Cinema of Mexico

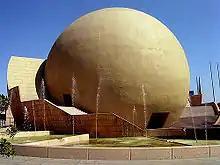
Outside of the IMAX dome at the Tijuana Cultural Center in Tijuana, Baja California, Mexico

For the other side the success of the films Nosotros los Nobles and Instructions Not Included in 2013, gave way to the development of similar projects trying to focus on the use of known Mexican TV stars such as Omar Chaparro, Adal Ramones or Adrian Uribe. The majority of them are romantic comedies focused on telenovela-style stories.